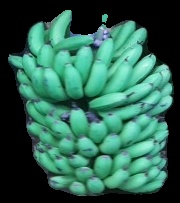
Variety: pachbale
Grade: grade1